Gorzkowice

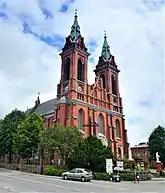
Sacred Heart church

The oldest known mention of the village comes from 1335. The name comes from an Old Polish male name Gorzek. It was a private village of Polish nobility, administratively located in the Piotrków County in the Sieradz Voivodeship in the Greater Poland Province of the Kingdom of Poland.